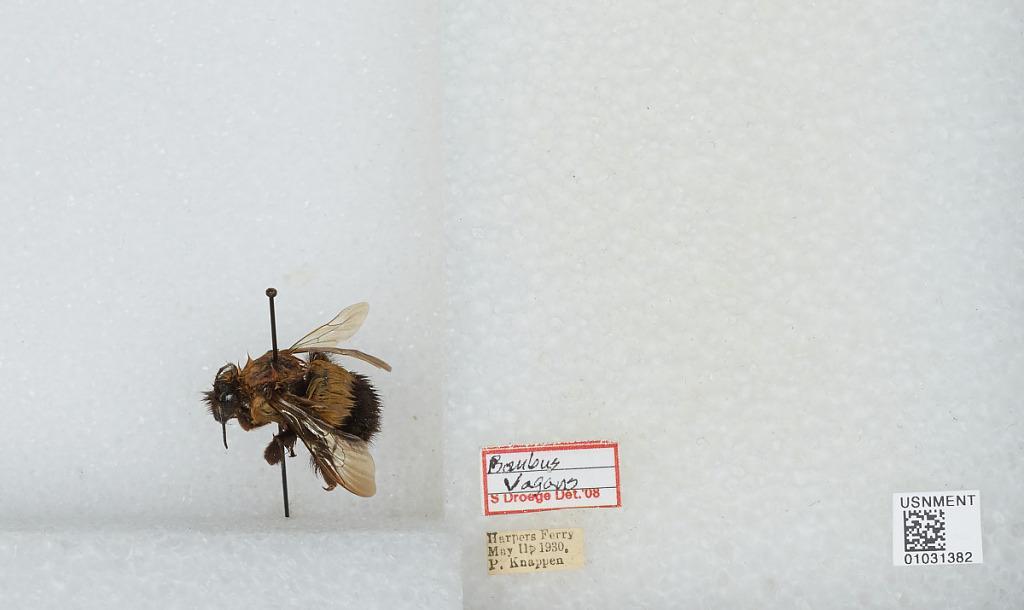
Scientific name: Bombus (Pyrobombus) vagans vagans Smith
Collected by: P. Knappen
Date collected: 1930-5-11
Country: United States
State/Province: West Virginia
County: Jefferson
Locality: Harpers Ferry
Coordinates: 39.3254, -77.7389
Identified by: Droege, Sam